Railway Lands

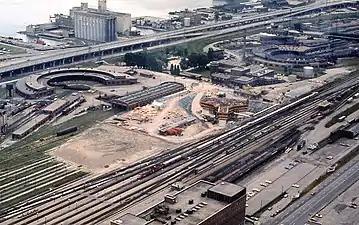
Construction for the CN Tower in railway lands in 1973. The area was to be redeveloped, with the GTA's rail lines centralized in nearby Vaughan. However, most of these plans were scrapped after the tower's completion.

On July 13, 1906, the Toronto Terminals Railway (TTR) was incorporated to "construct, provide, maintain and operate at the City of Toronto a union passenger station". It was also responsible for the entire long railway corridor on either side of the station, between west of Bathurst Street and the Don River, known as the Union Station Rail Corridor (USRC).